The Old Mill (Nantucket, Massachusetts)

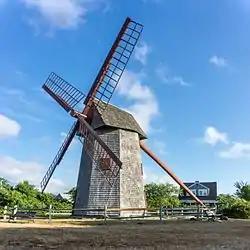
2015 photo

The Old Mill is a historic windmill located at 50 Prospect Street in Nantucket, Massachusetts. Built in 1746, it is the oldest functioning mill in the United States. The mill is owned and operated by the Nantucket Historical Association as a museum. It is a contributing property of the Nantucket Historic District. In 1992, it was also designated as a Historic Mechanical Engineering Landmark by the American Society of Mechanical Engineers.